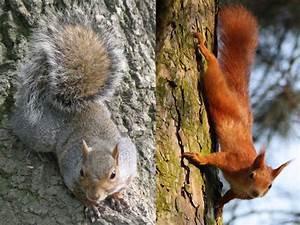
squirrel